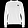
Label: Pullover